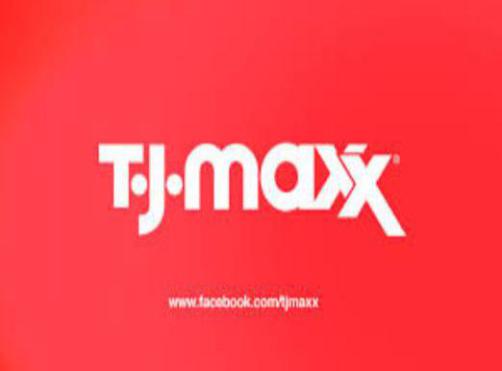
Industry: Others